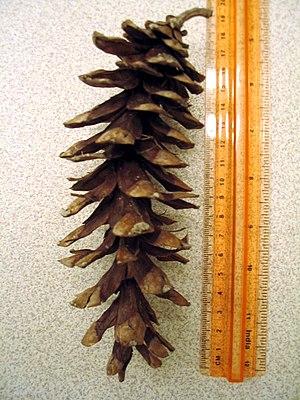
Le Pin blanc, Pin du Lord ou Pin de Weymouth, est un arbre de la famille des Pinaceae.